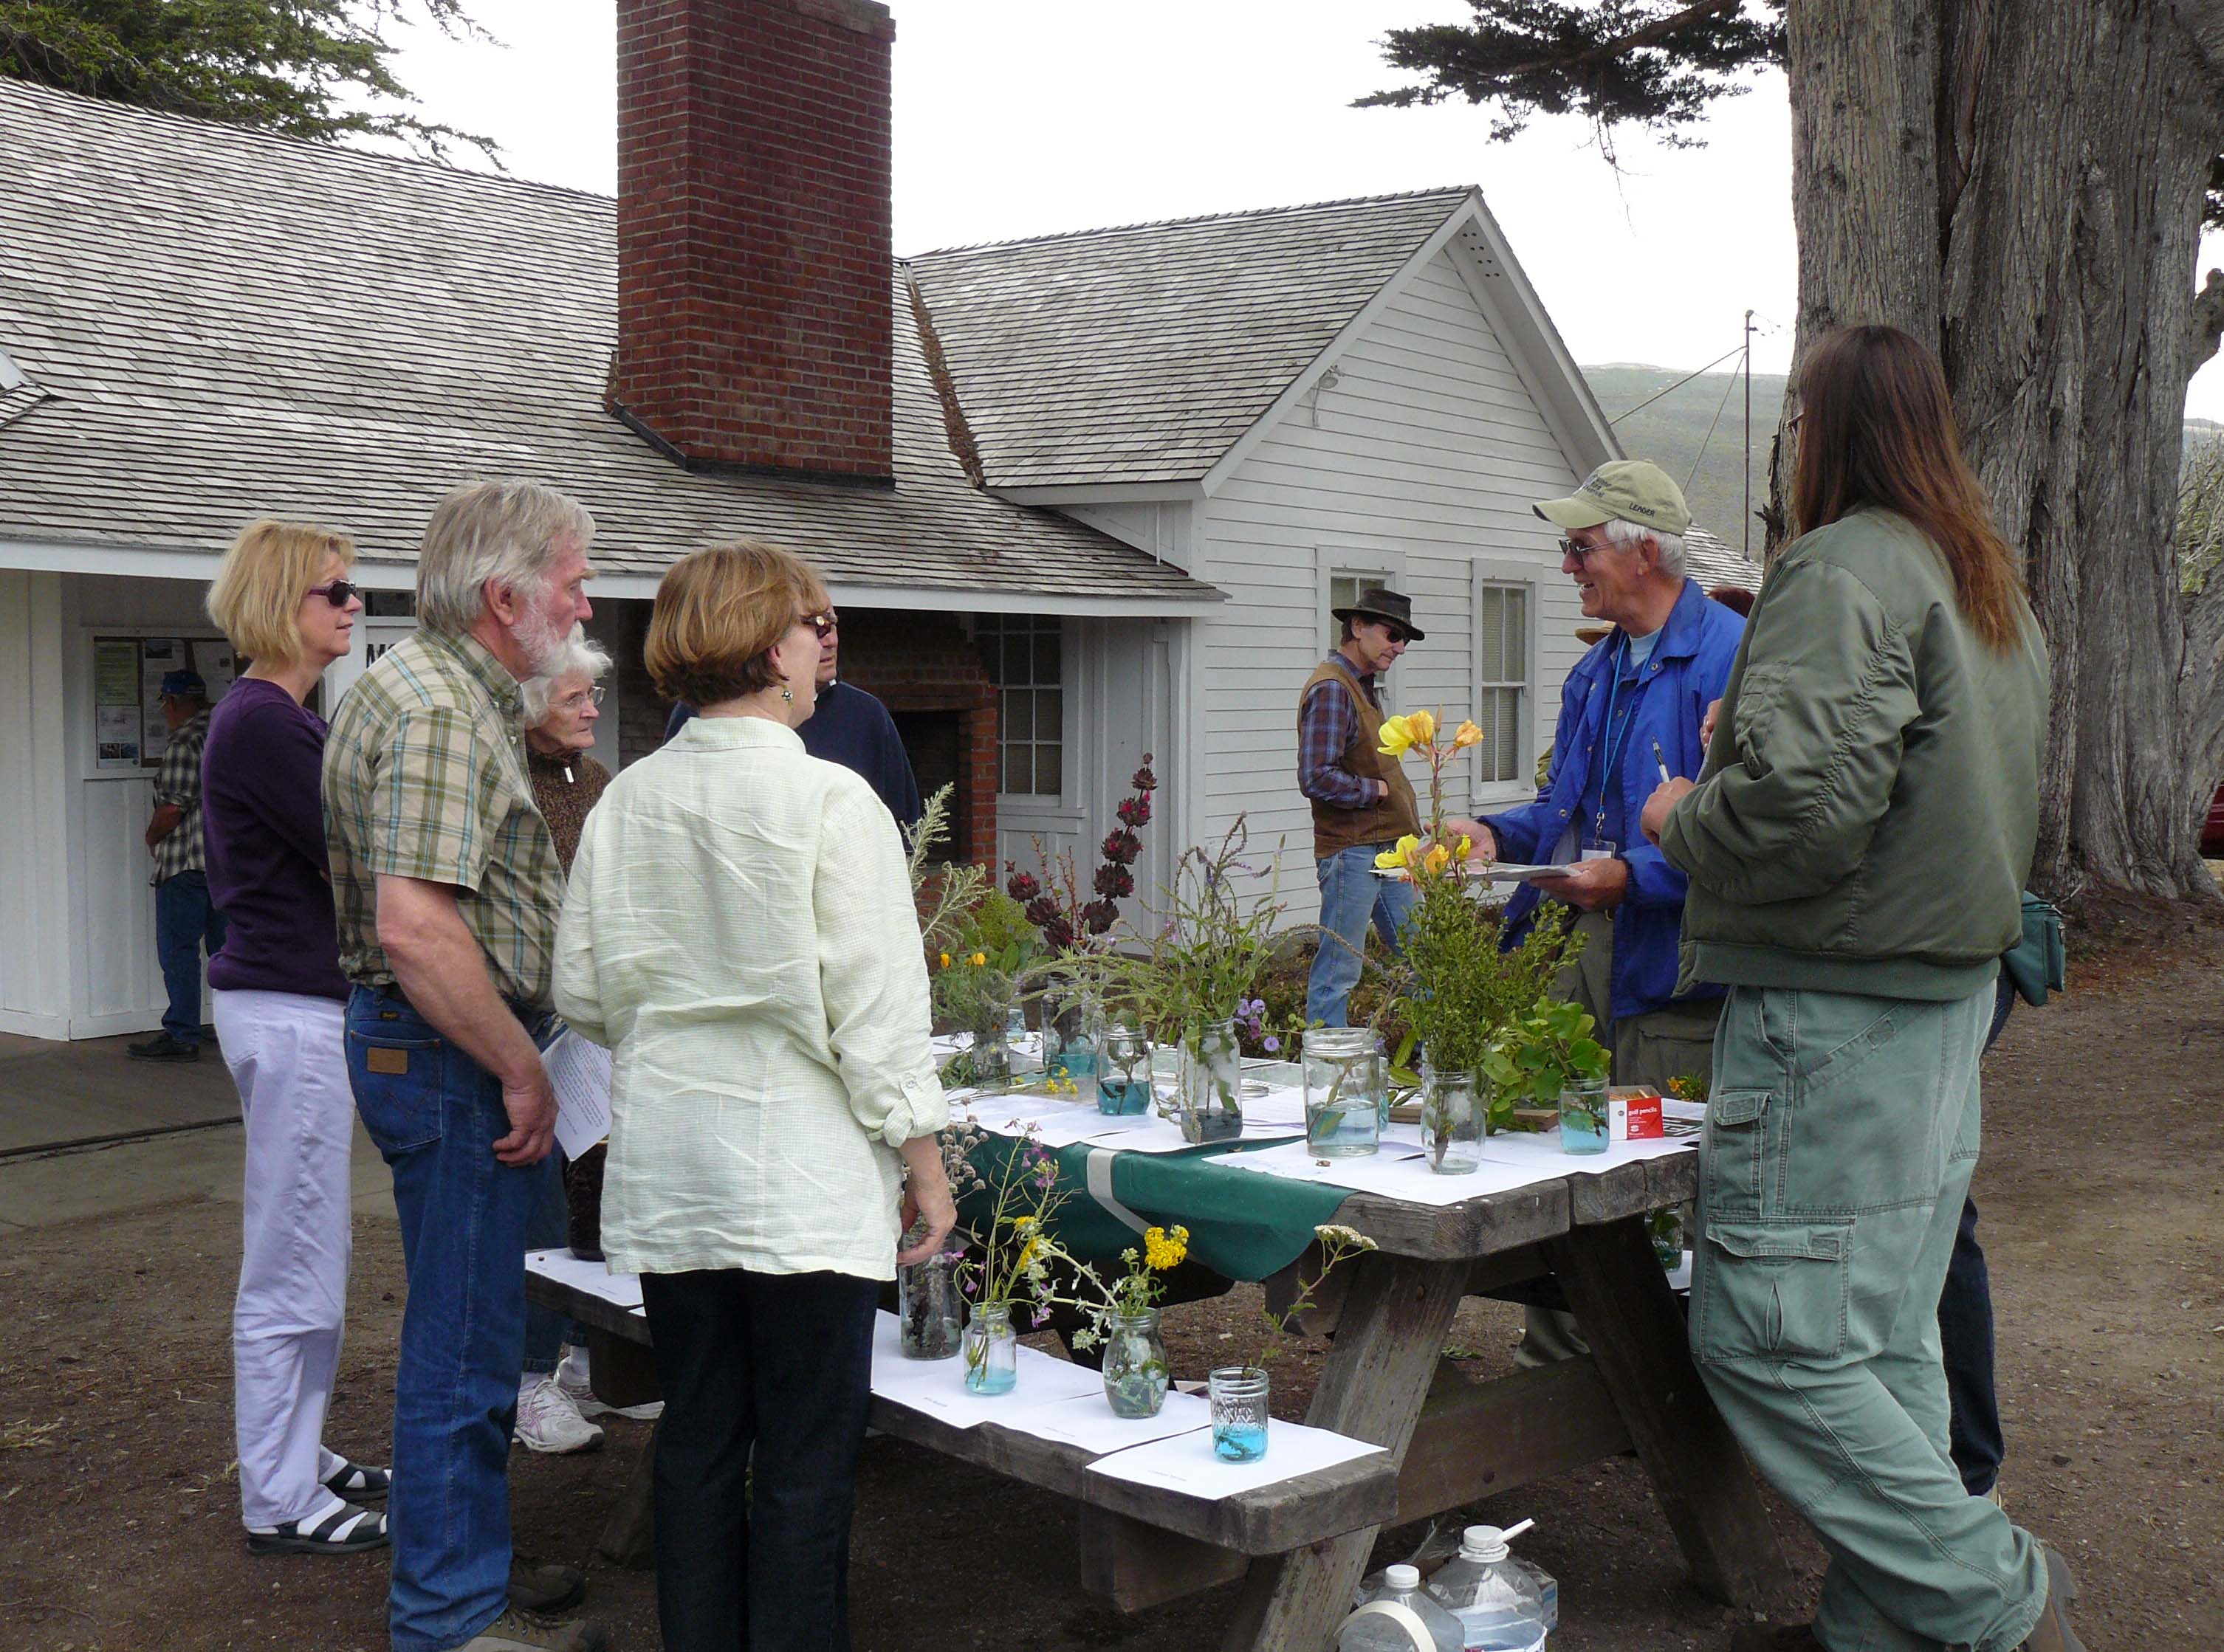
meal, community, montanadeorostatepark, spoonerranchhouse, livinghistory, grandpasfarm, pechoranchday